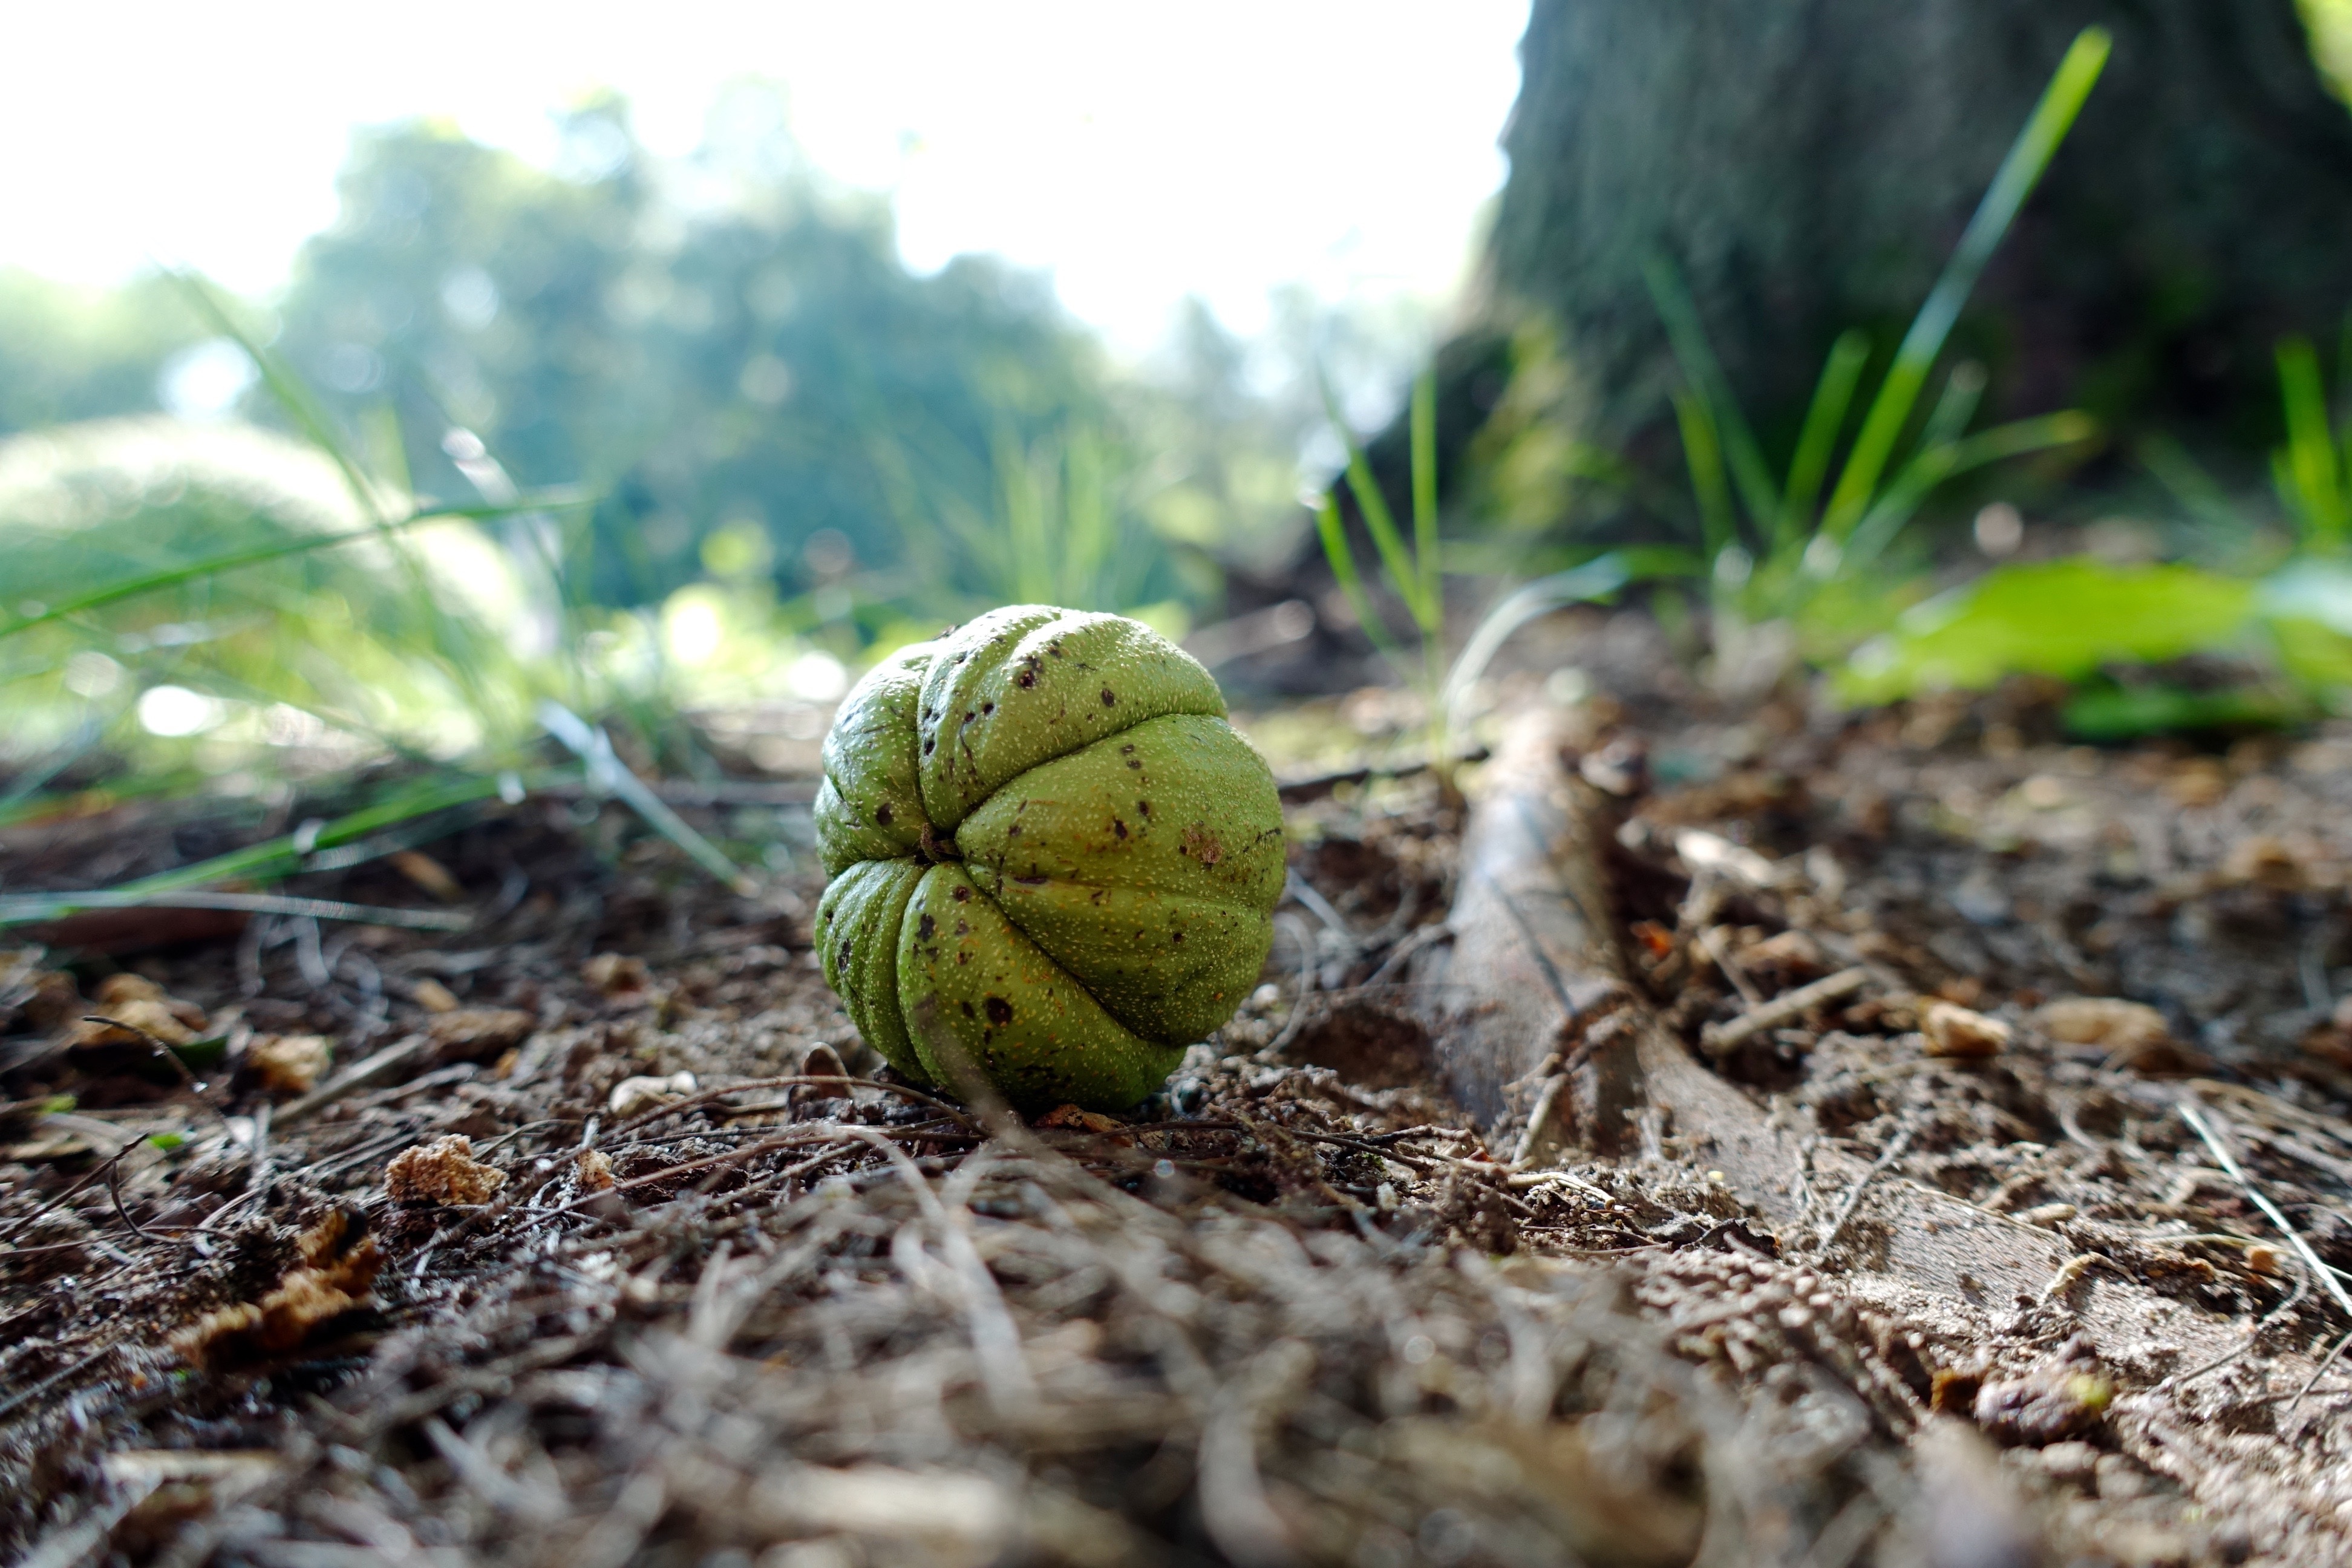
tree, nature, grass, plant, leaf, flower, food, green, produce, vegetable, soil, botany, garden, flora, fauna, macro photography, flowering plant, land plant